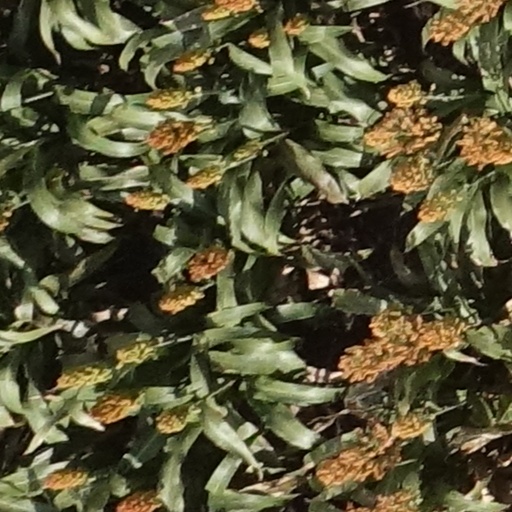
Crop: sorghum